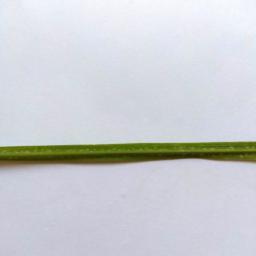
Label: Rice___Brown_Spot